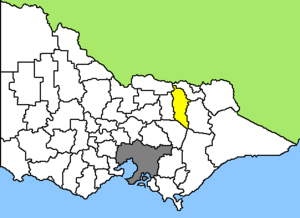
Le bourg de Wangaratta est une zone d'administration locale dans le nord-est du Victoria en Australie. Il est traversé par la Great Alpine Road.